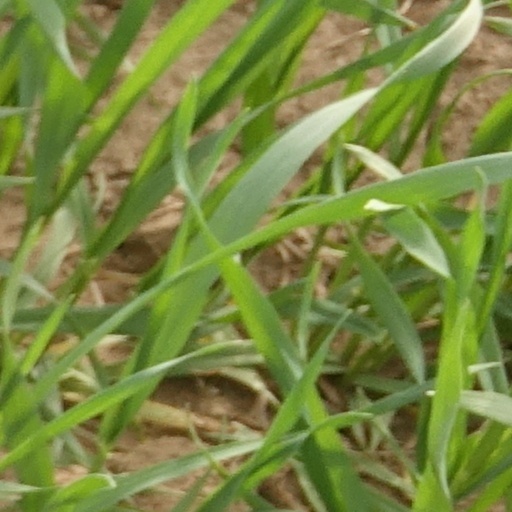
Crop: wheat